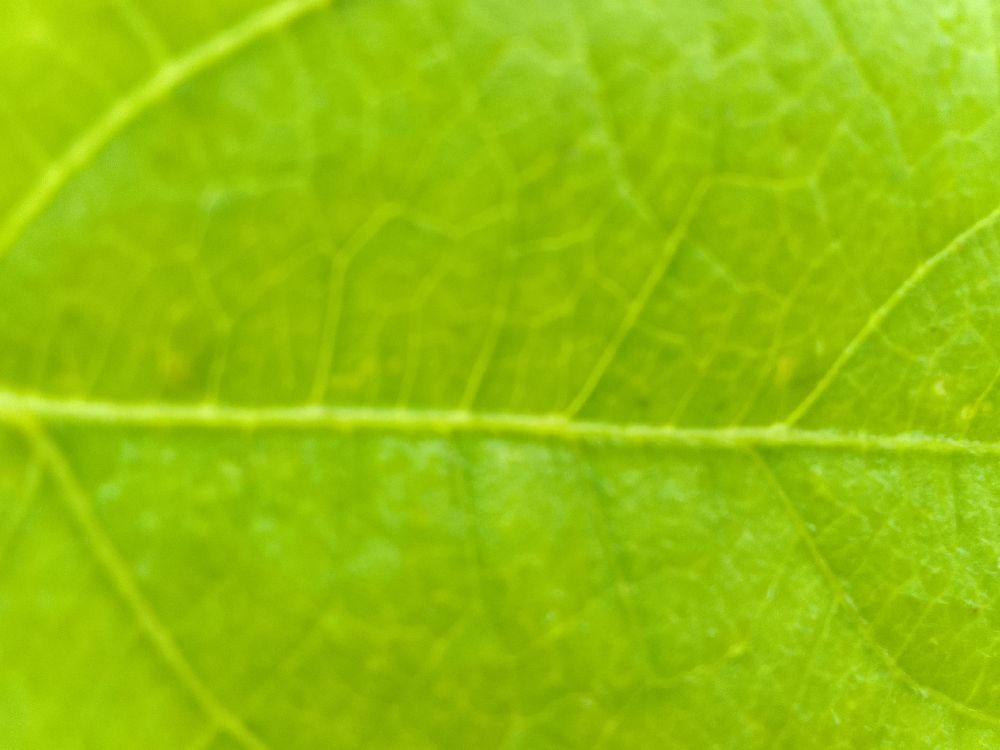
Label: healthy